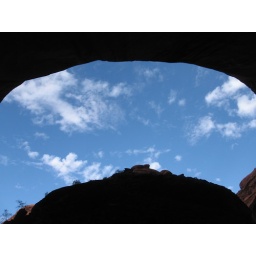
this arc of sky was all that you could see in steven's canyon